Fodé Mansaré

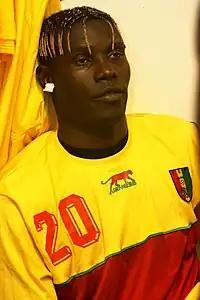
Mansaré in 2006 with Guinea

Fodé Mansaré (born 3 September 1981) is a Guinean former professional footballer who played as a winger. Between 2001 and 2011 made over 100 appearances each for both Montpellier HSC and Toulouse FC. In 2013, after being without a club for two years he joined Spanish third-tier side CP Cacereño but only played one match before being released. He played for the Guinea national team between 2002 and 2010.